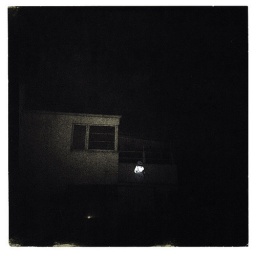
creepy.... after i took this photo, a person was standing in the window staring at me like a psycho.